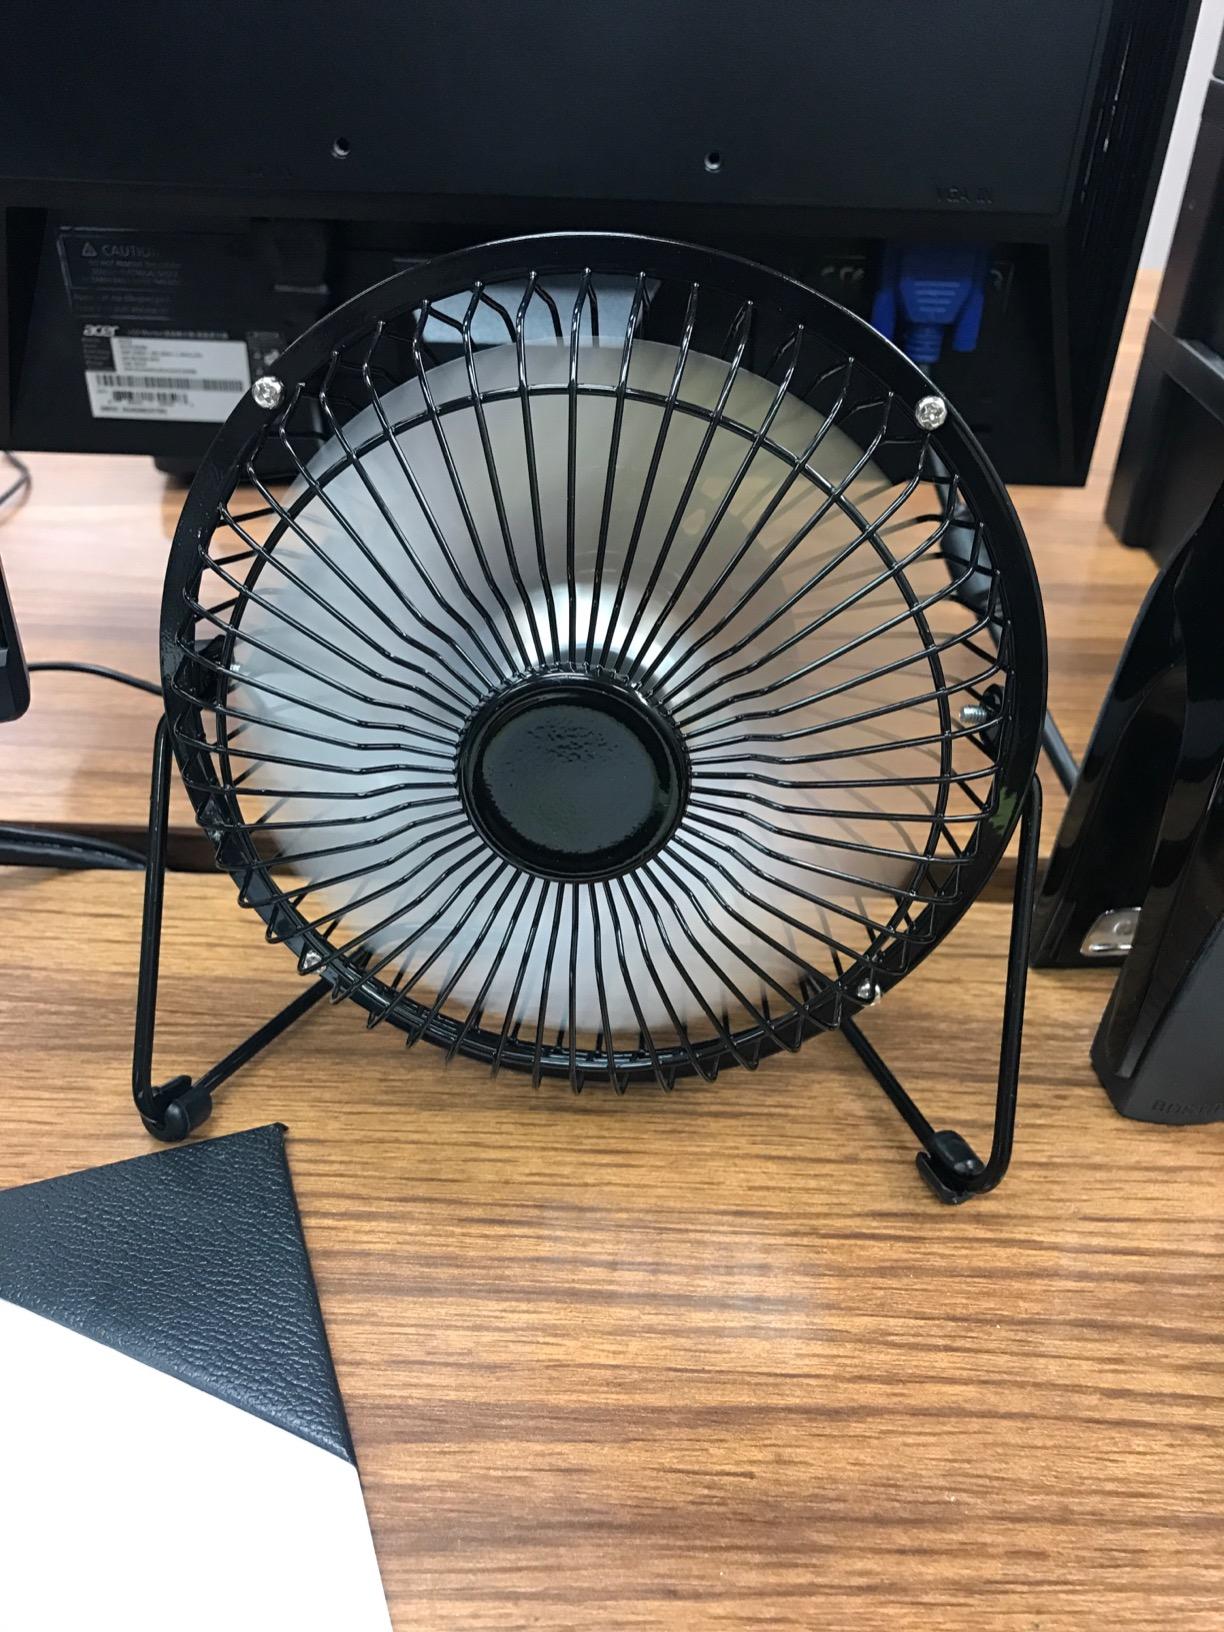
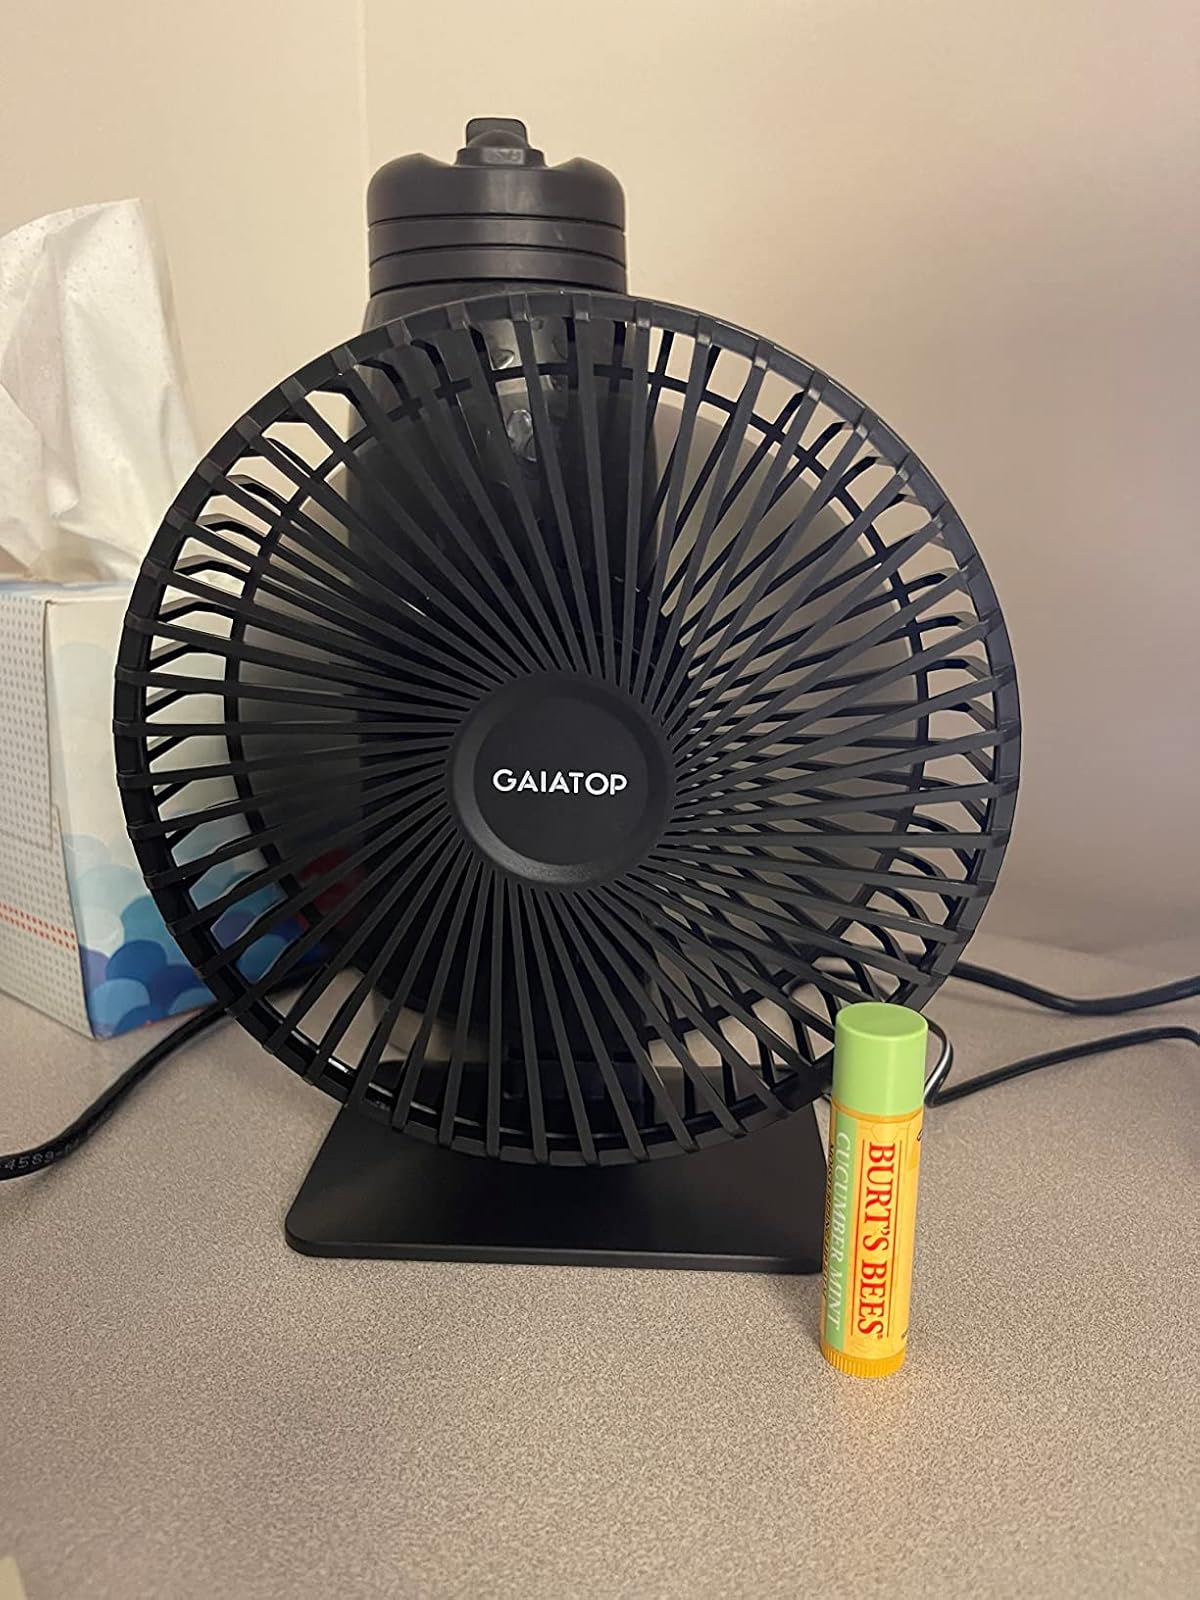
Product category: fan
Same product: no